CDV3 (gene)

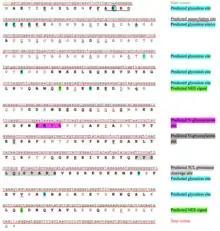
A conceptual translation showing predicted sites of CDV3 protein regulation.

The following orthologs were found through the NCBI database. The date of divergence between species and Homo sapies was determined using TimeTree. The sequence identity and similarity were found using BLAST.